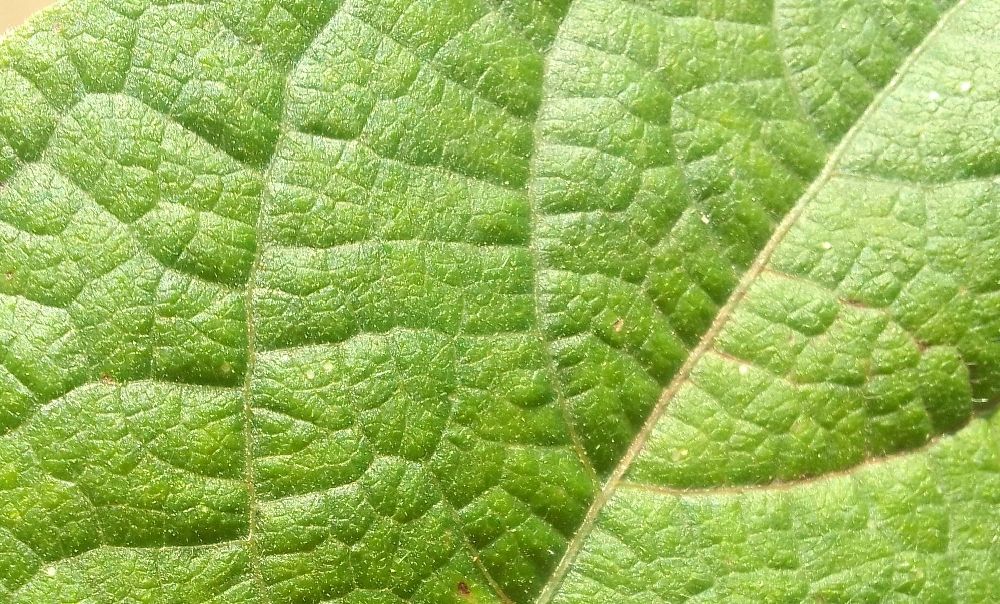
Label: healthy